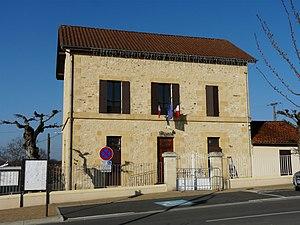
La mairie de Baneuil, Dordogne, France.
Baneuil est une commune française située dans le département de la Dordogne, en région Nouvelle-Aquitaine.